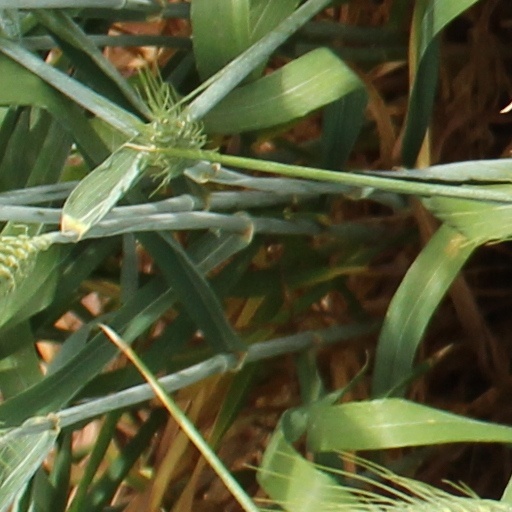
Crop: wheat